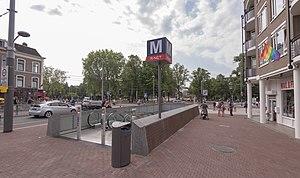
Amsterdam est la capitale des Pays-Bas, bien que le gouvernement ainsi que la plupart des institutions nationales siègent à La Haye. Sur la base des chiffres de l'année 2017, la commune d'Amsterdam compte plus de 850 000 habitants, appelés Amstellodamois, ce qui en fait la commune néerlandaise la plus peuplée. Elle est située au cœur de la région d'Amsterdam, regroupant environ 1 350 000 habitants. L'aire urbaine, qui rassemble plus de 2 400 000 résidents fait elle-même partie d'une conurbation appelée Randstad qui compte 7 100 000 habitants. La ville est la plus grande de Hollande-Septentrionale, mais n'est cependant pas le chef-lieu de la province, ce dernier étant Haarlem, situé à 19 kilomètres à l'ouest d'Amsterdam.